Zhang Qiujian Suanjing

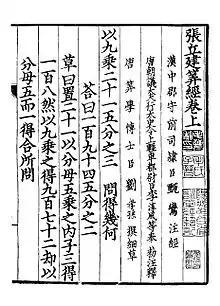
"Zhang Qiujian Suanjing"

Zhang Qiujian Suanjing (張邱建算經; The Mathematical Classic of Zhang Qiujian) is the only known work of the fifth century Chinese mathematician, Zhang Qiujian. It is one of ten mathematical books known collectively as "Suanjing shishu" (The Ten Computational Canons). In 656 CE, when mathematics was included in the imperial examinations, these ten outstanding works were selected as textbooks. "Jiuzhang suanshu" (The Nine Chapters on the Mathematical Art) and "Sunzi Suanjing" (The Mathematical Classic of Sunzi) are two of these texts that precede "Zhang Qiujian suanjing". All three works share a large number of common topics. In "Zhang Qiujian suanjing" one can find the continuation of the development of mathematics from the earlier two classics. Internal evidences suggest that book was compiled sometime between 466 and 485 CE.